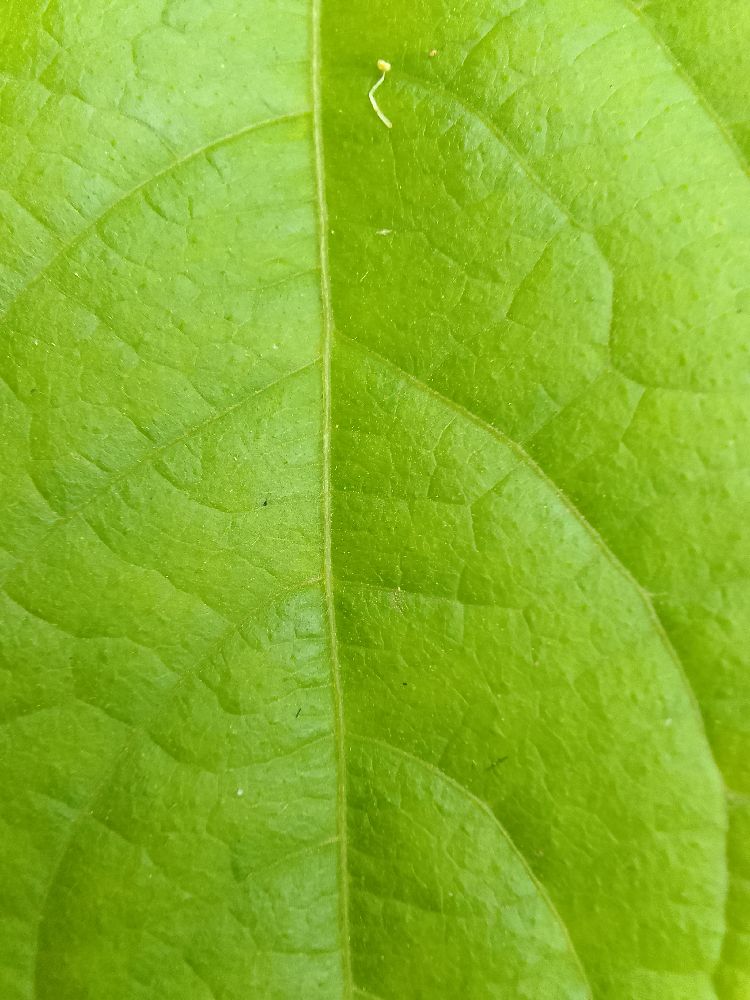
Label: healthy